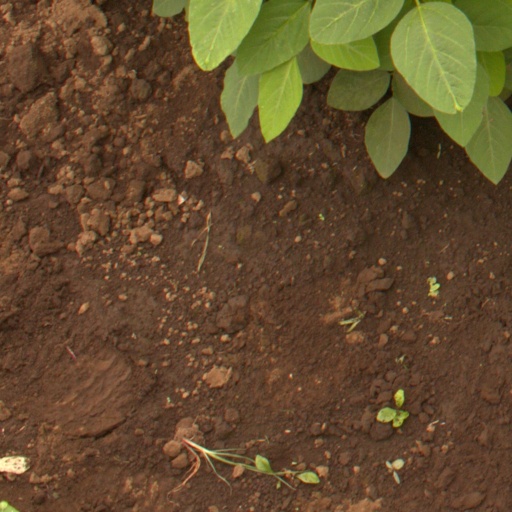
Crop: soybean